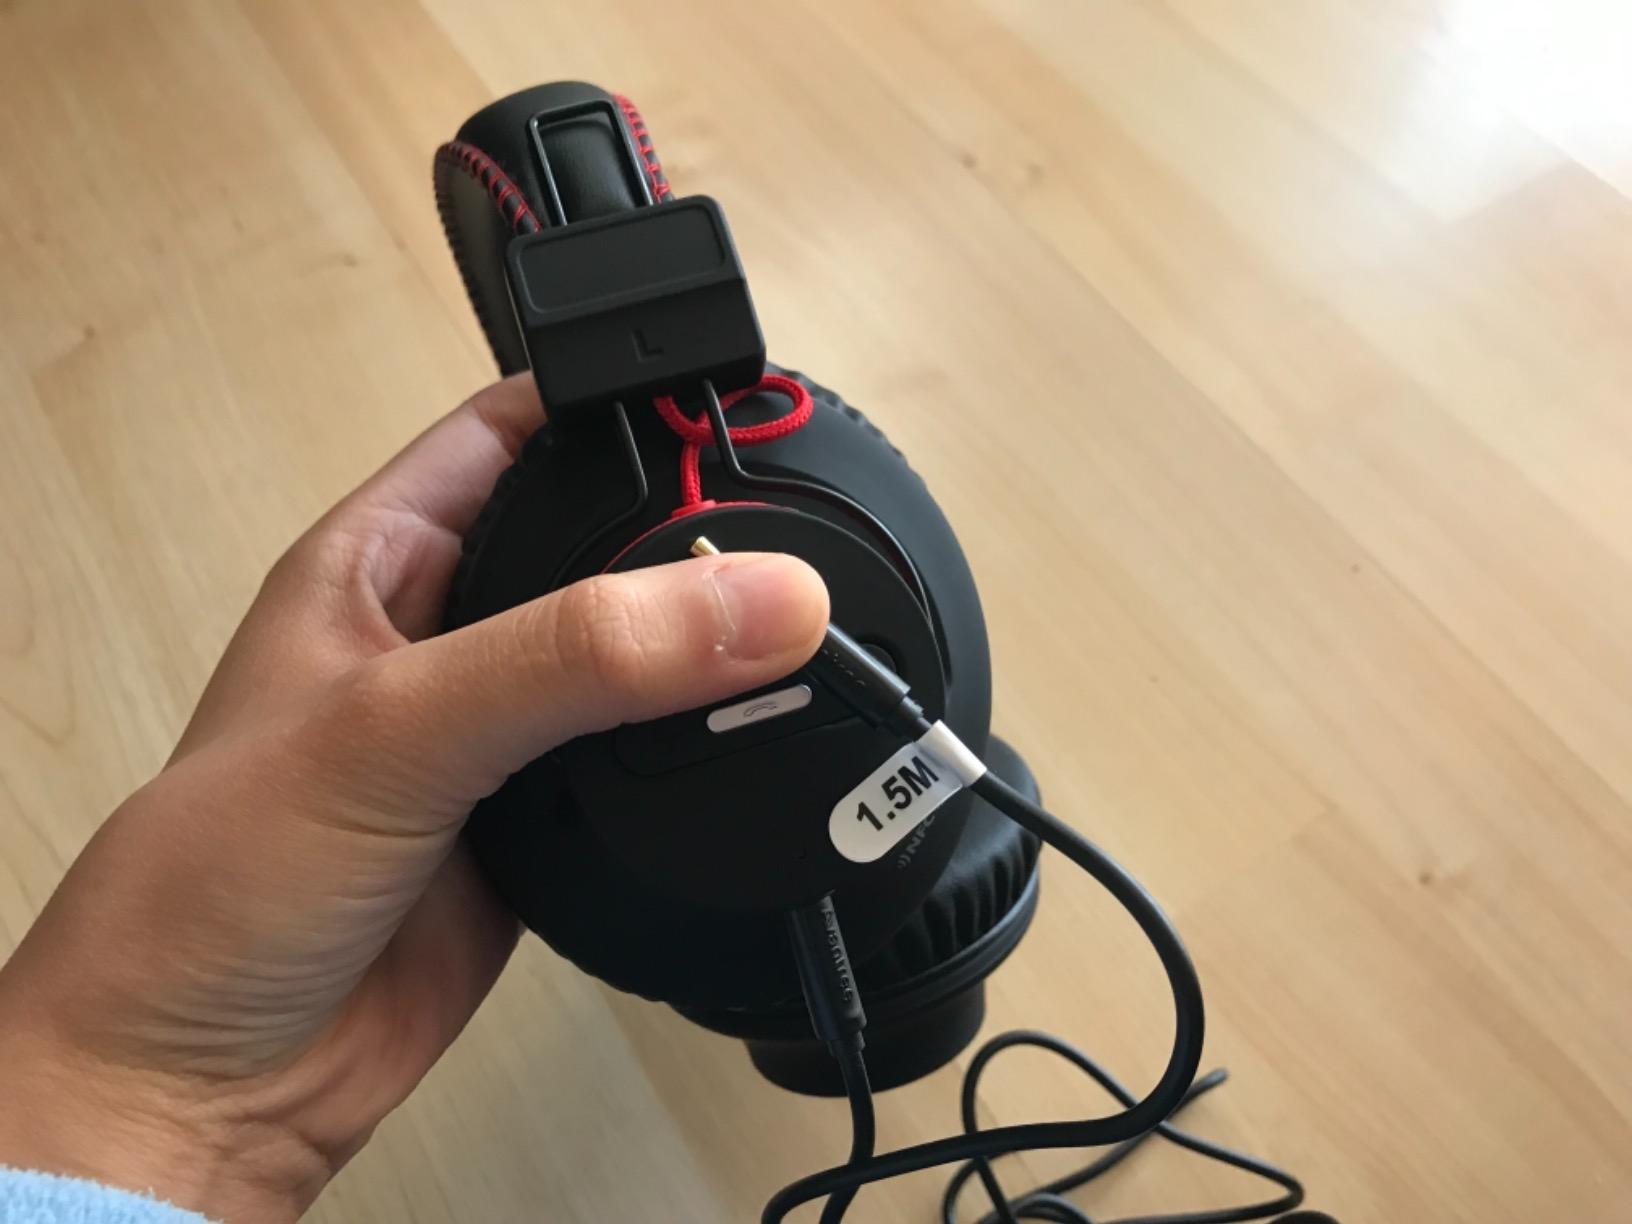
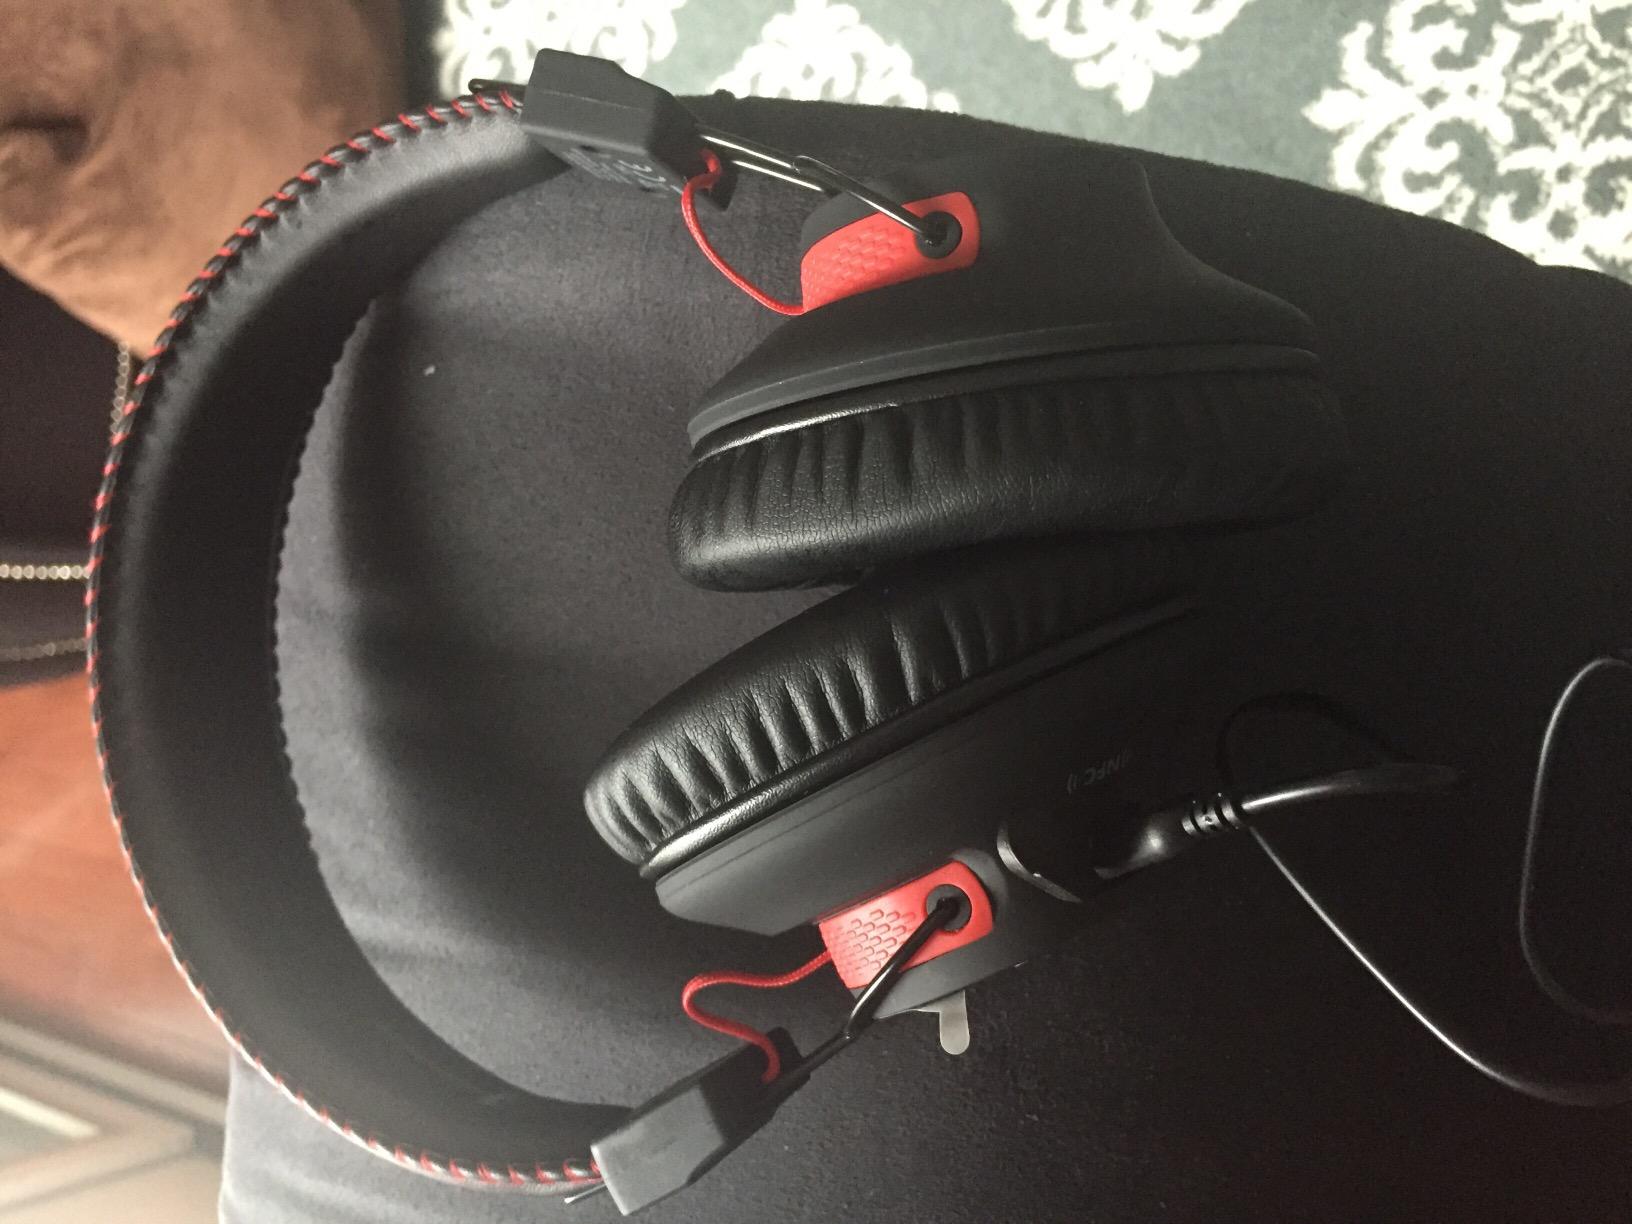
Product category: headphones
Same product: yes